Battle of Rhode Island

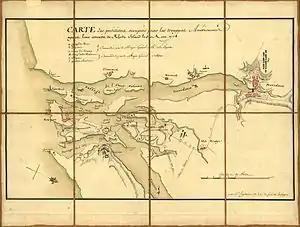
A 1778 French military map showing the positions of generals Lafayette and Sullivan around Narragansett Bay on August 30

On the morning of August 28, the American war council decided to withdraw the last troops from their siege camps. They had engaged the British with occasional rounds of cannon fire for a few days, as some of their equipment was being withdrawn. Deserters had made General Pigot aware of the American plans to withdraw on August 26, so he was prepared to respond when they withdrew that night.